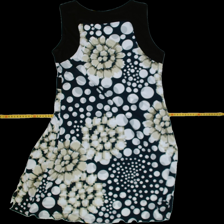
View: back
Type: Tunic
Category: Ladies
Brand: Not Applicable
Colors: Black, Multicolor, White, Green, Grey
Material: 100% polyester
Pattern: Dots
Cut: Long
Size: M
Trend: No trend
Stains: Yes
Damage: 0
Price range: <50
Recommended usage: Export